Phil Spencer (television personality)

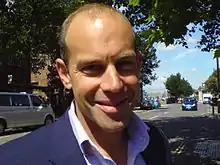
Spencer filming in Stoke-on-Trent, July 2007

Philip John Edward Spencer (born 11 December 1969) is an English media personality, television presenter, and journalist, best known as the co-presenter of Channel 4 property show "Location, Location, Location" along with its spin-off "Relocation, Relocation" between 2004 and 2011 alongside Kirstie Allsopp.